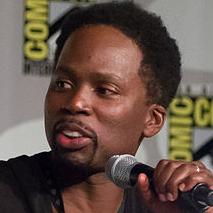
Age: 50